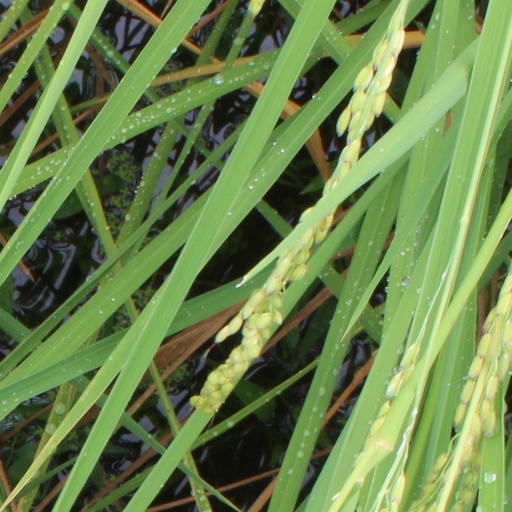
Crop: rice